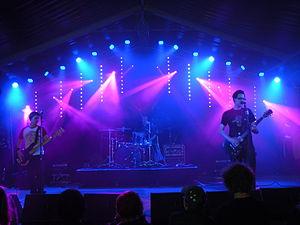
The Straws au Donkey Rock Festival à Sélange (Belgique)
The Straws était un groupe de rock belge originaire d'Arlon créé en 2005 et qui s'est séparé début 2012.